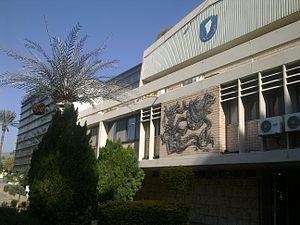
Le conseil régional d'Emek HaYarden, en hébreu : מועצה אזורית עמק הירדן', en français : conseil régional de la vallée du Jourdain, est situé sur la rive occidentale du lac de Tibériade et au nord de la vallée du Jourdain, au nord d'Israël. Sa population s'élève, en 2016, à 13 214 habitants.